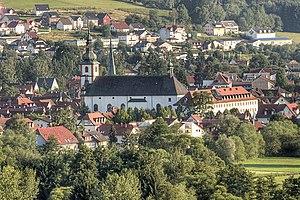
Bad Soden-Salmünster est une municipalité allemande située dans le land de la Hesse et l'arrondissement de Main-Kinzig.